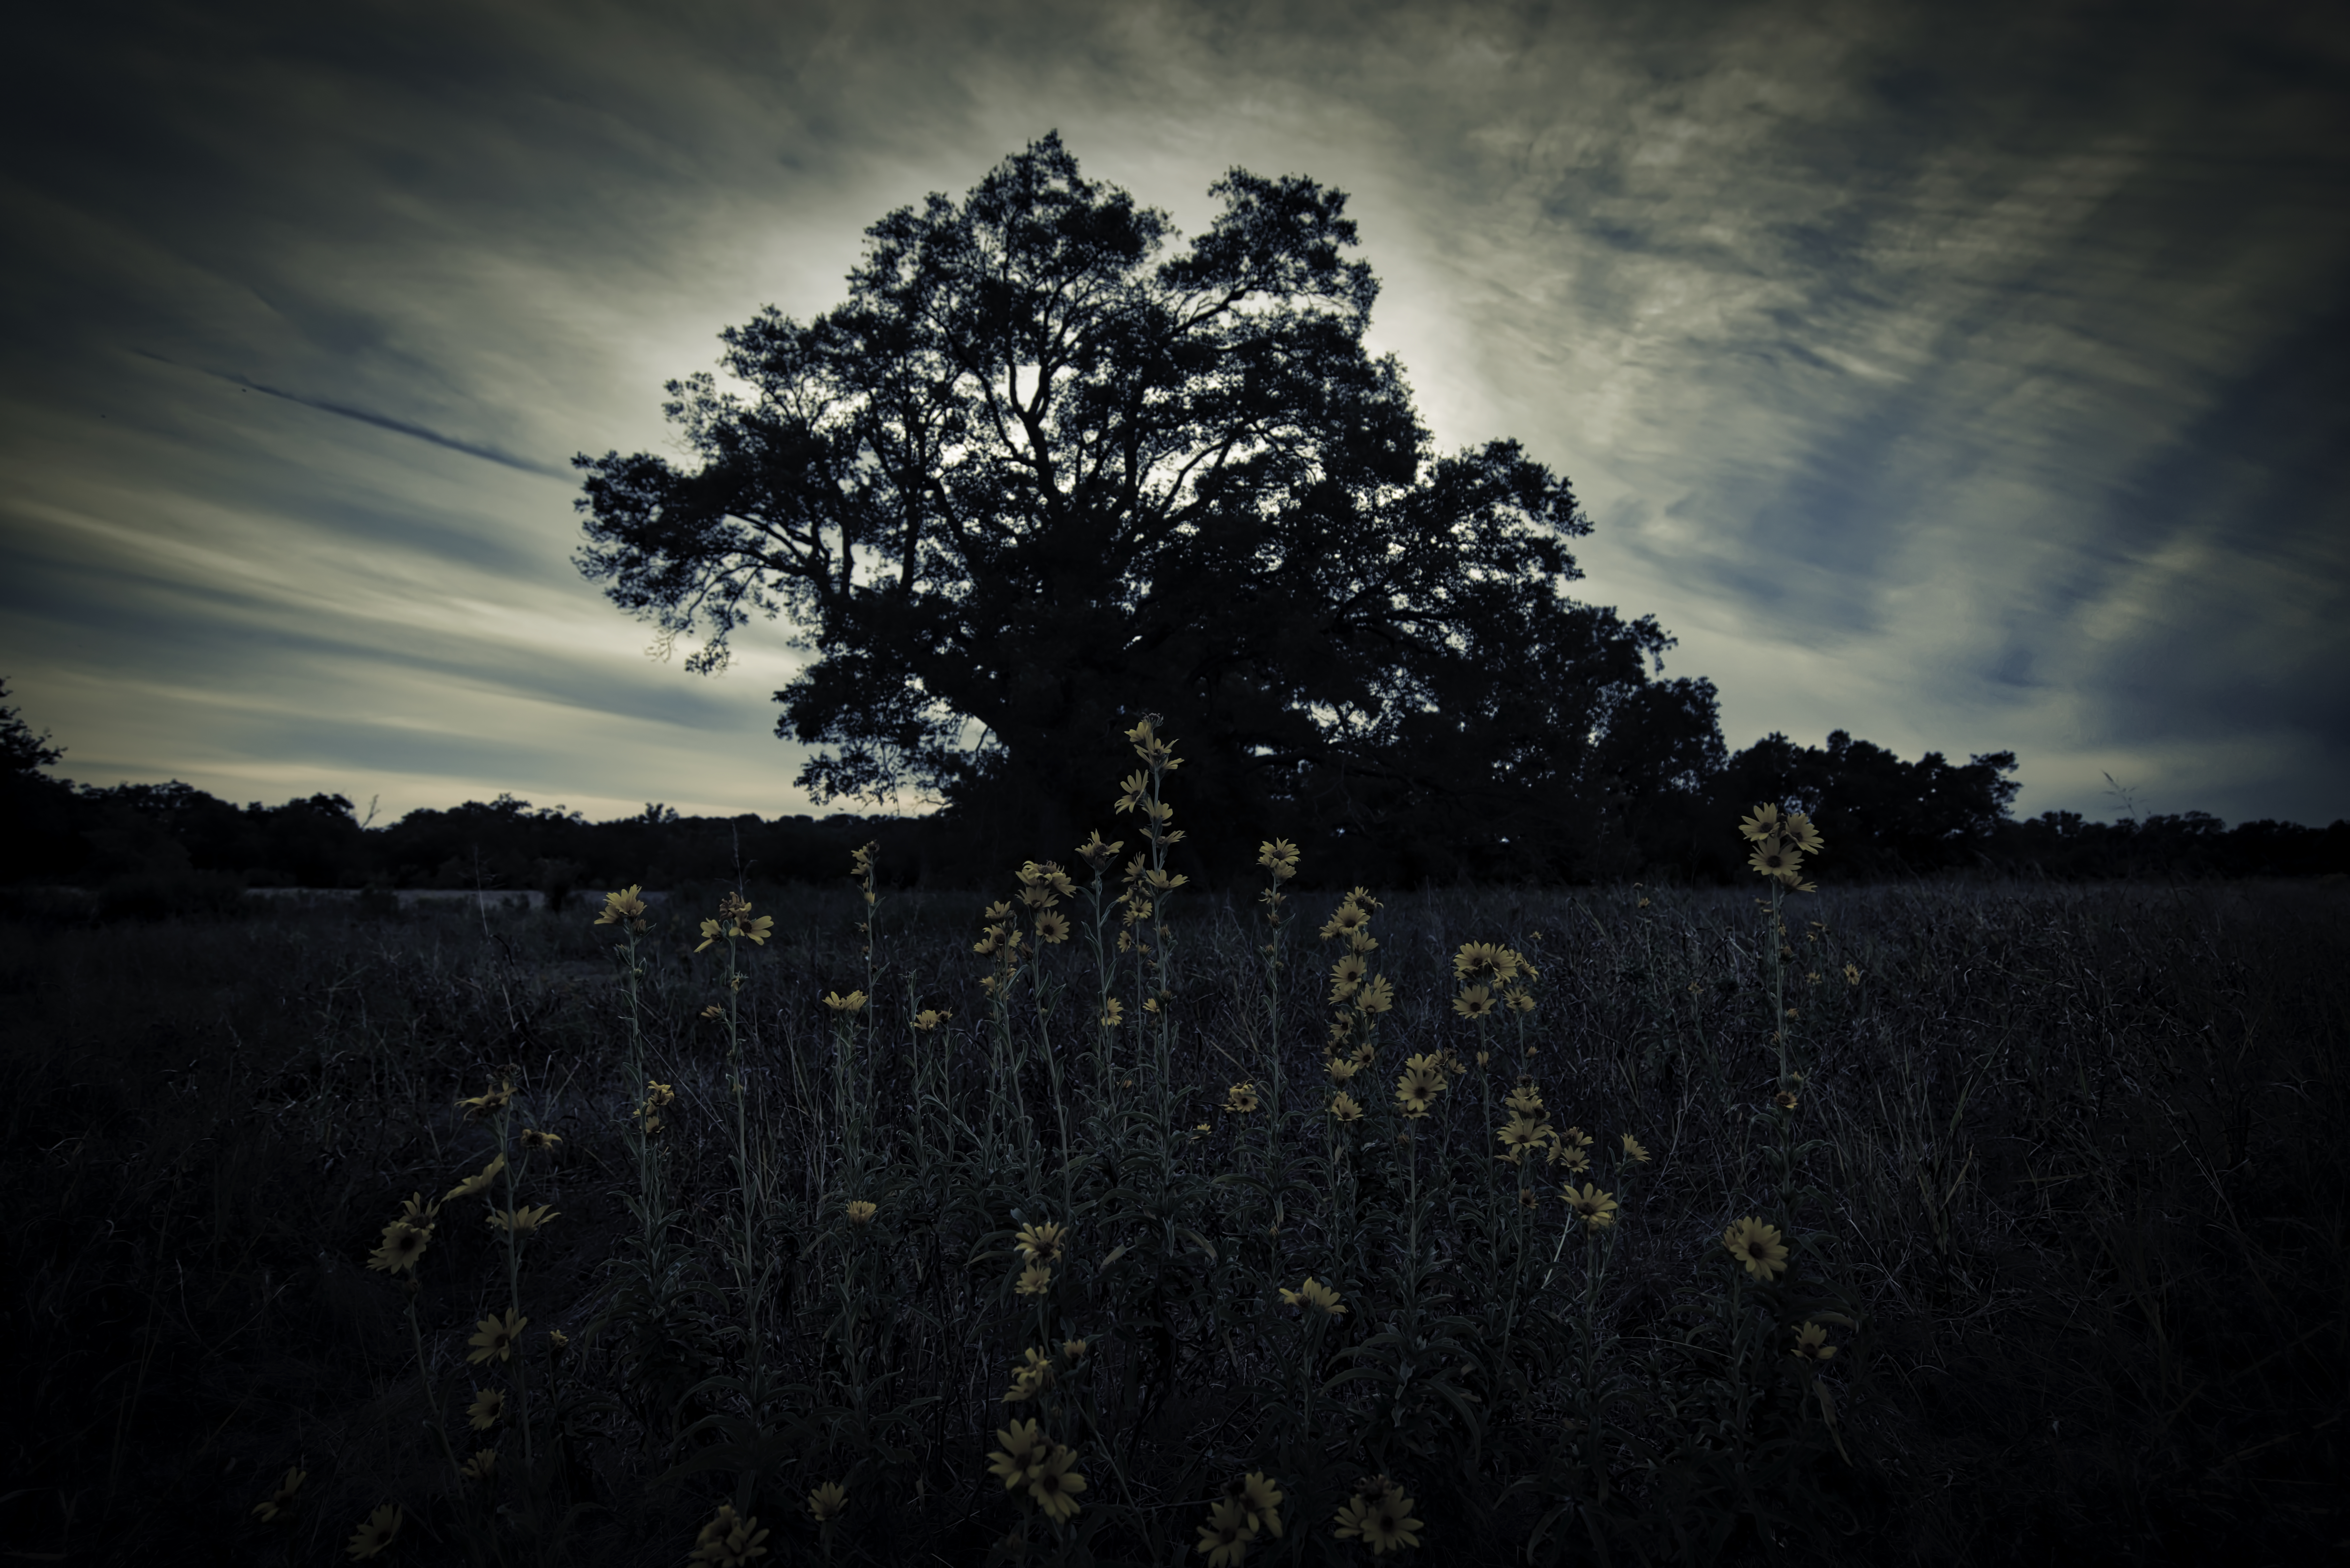
landscape, tree, nature, grass, horizon, light, cloud, plant, sky, sunrise, sunset, field, sunlight, morning, leaf, flower, dawn, atmosphere, dusk, evening, reflection, autumn, darkness, yellow, flowers, hdr, woody plant